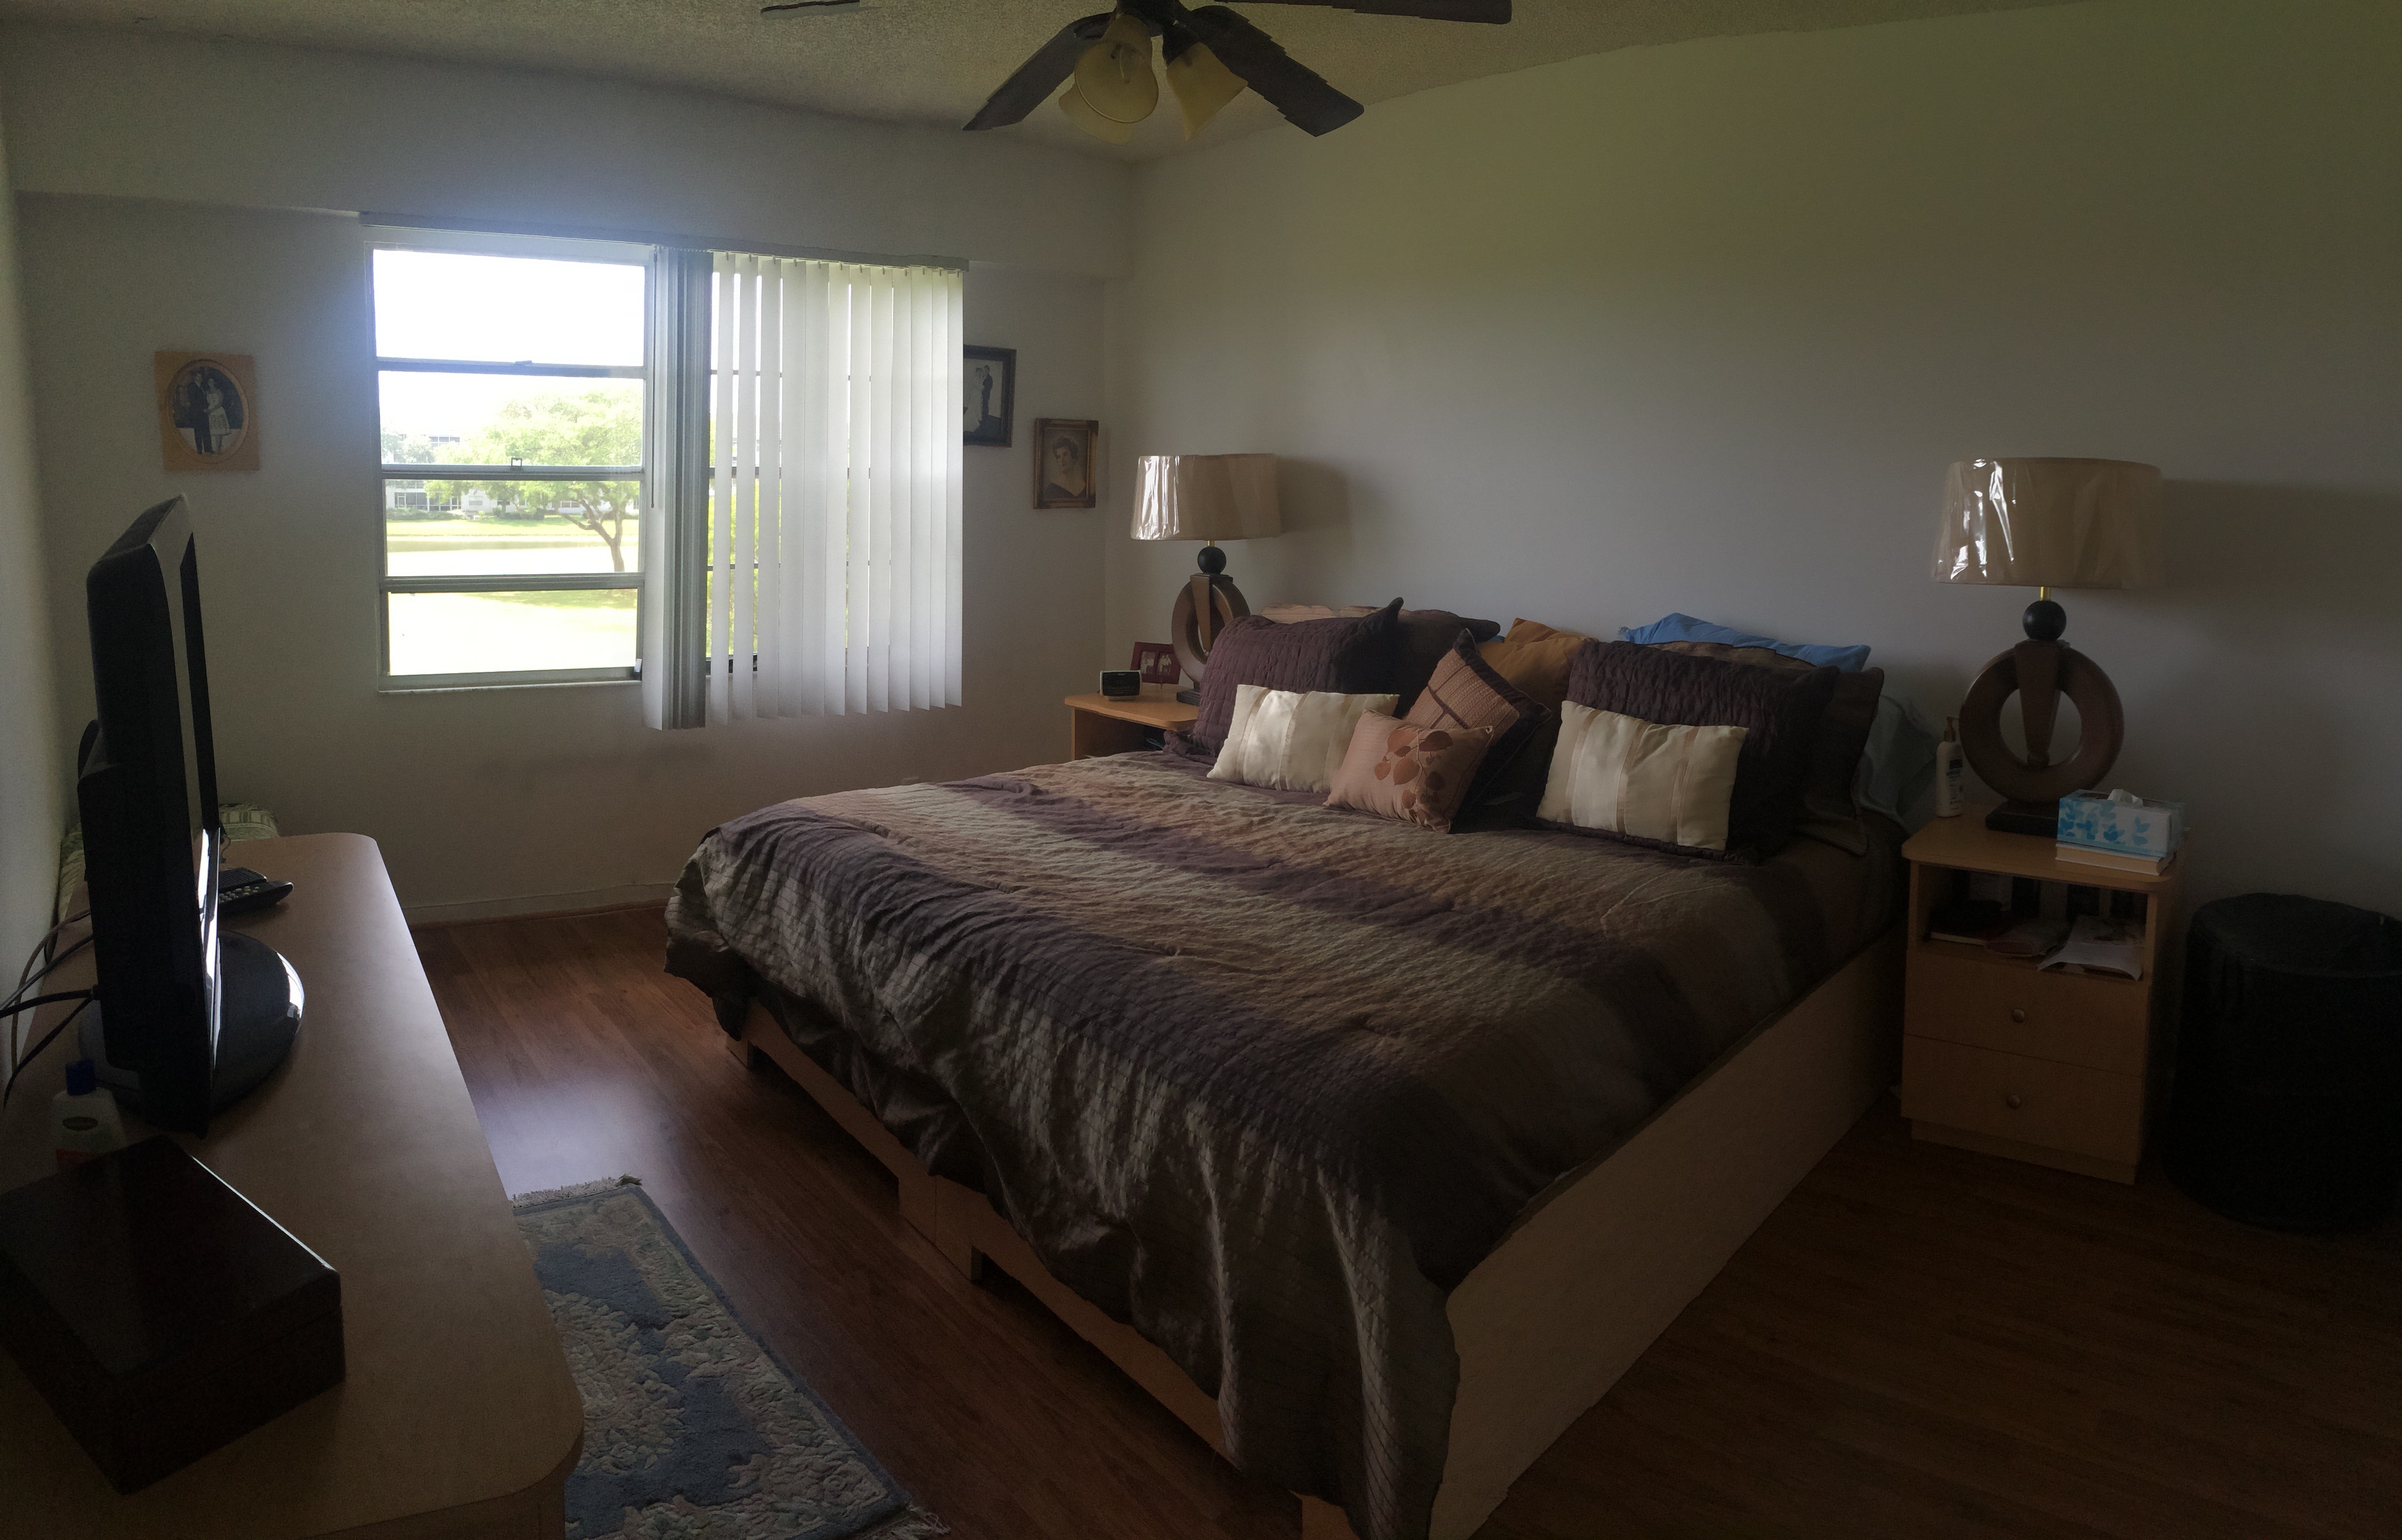
villa, house, floor, interior, home, cottage, property, living room, furniture, room, pillow, bedroom, apartment, modern, hotel, bed, comfort, estate, condominium, real estate, bedding